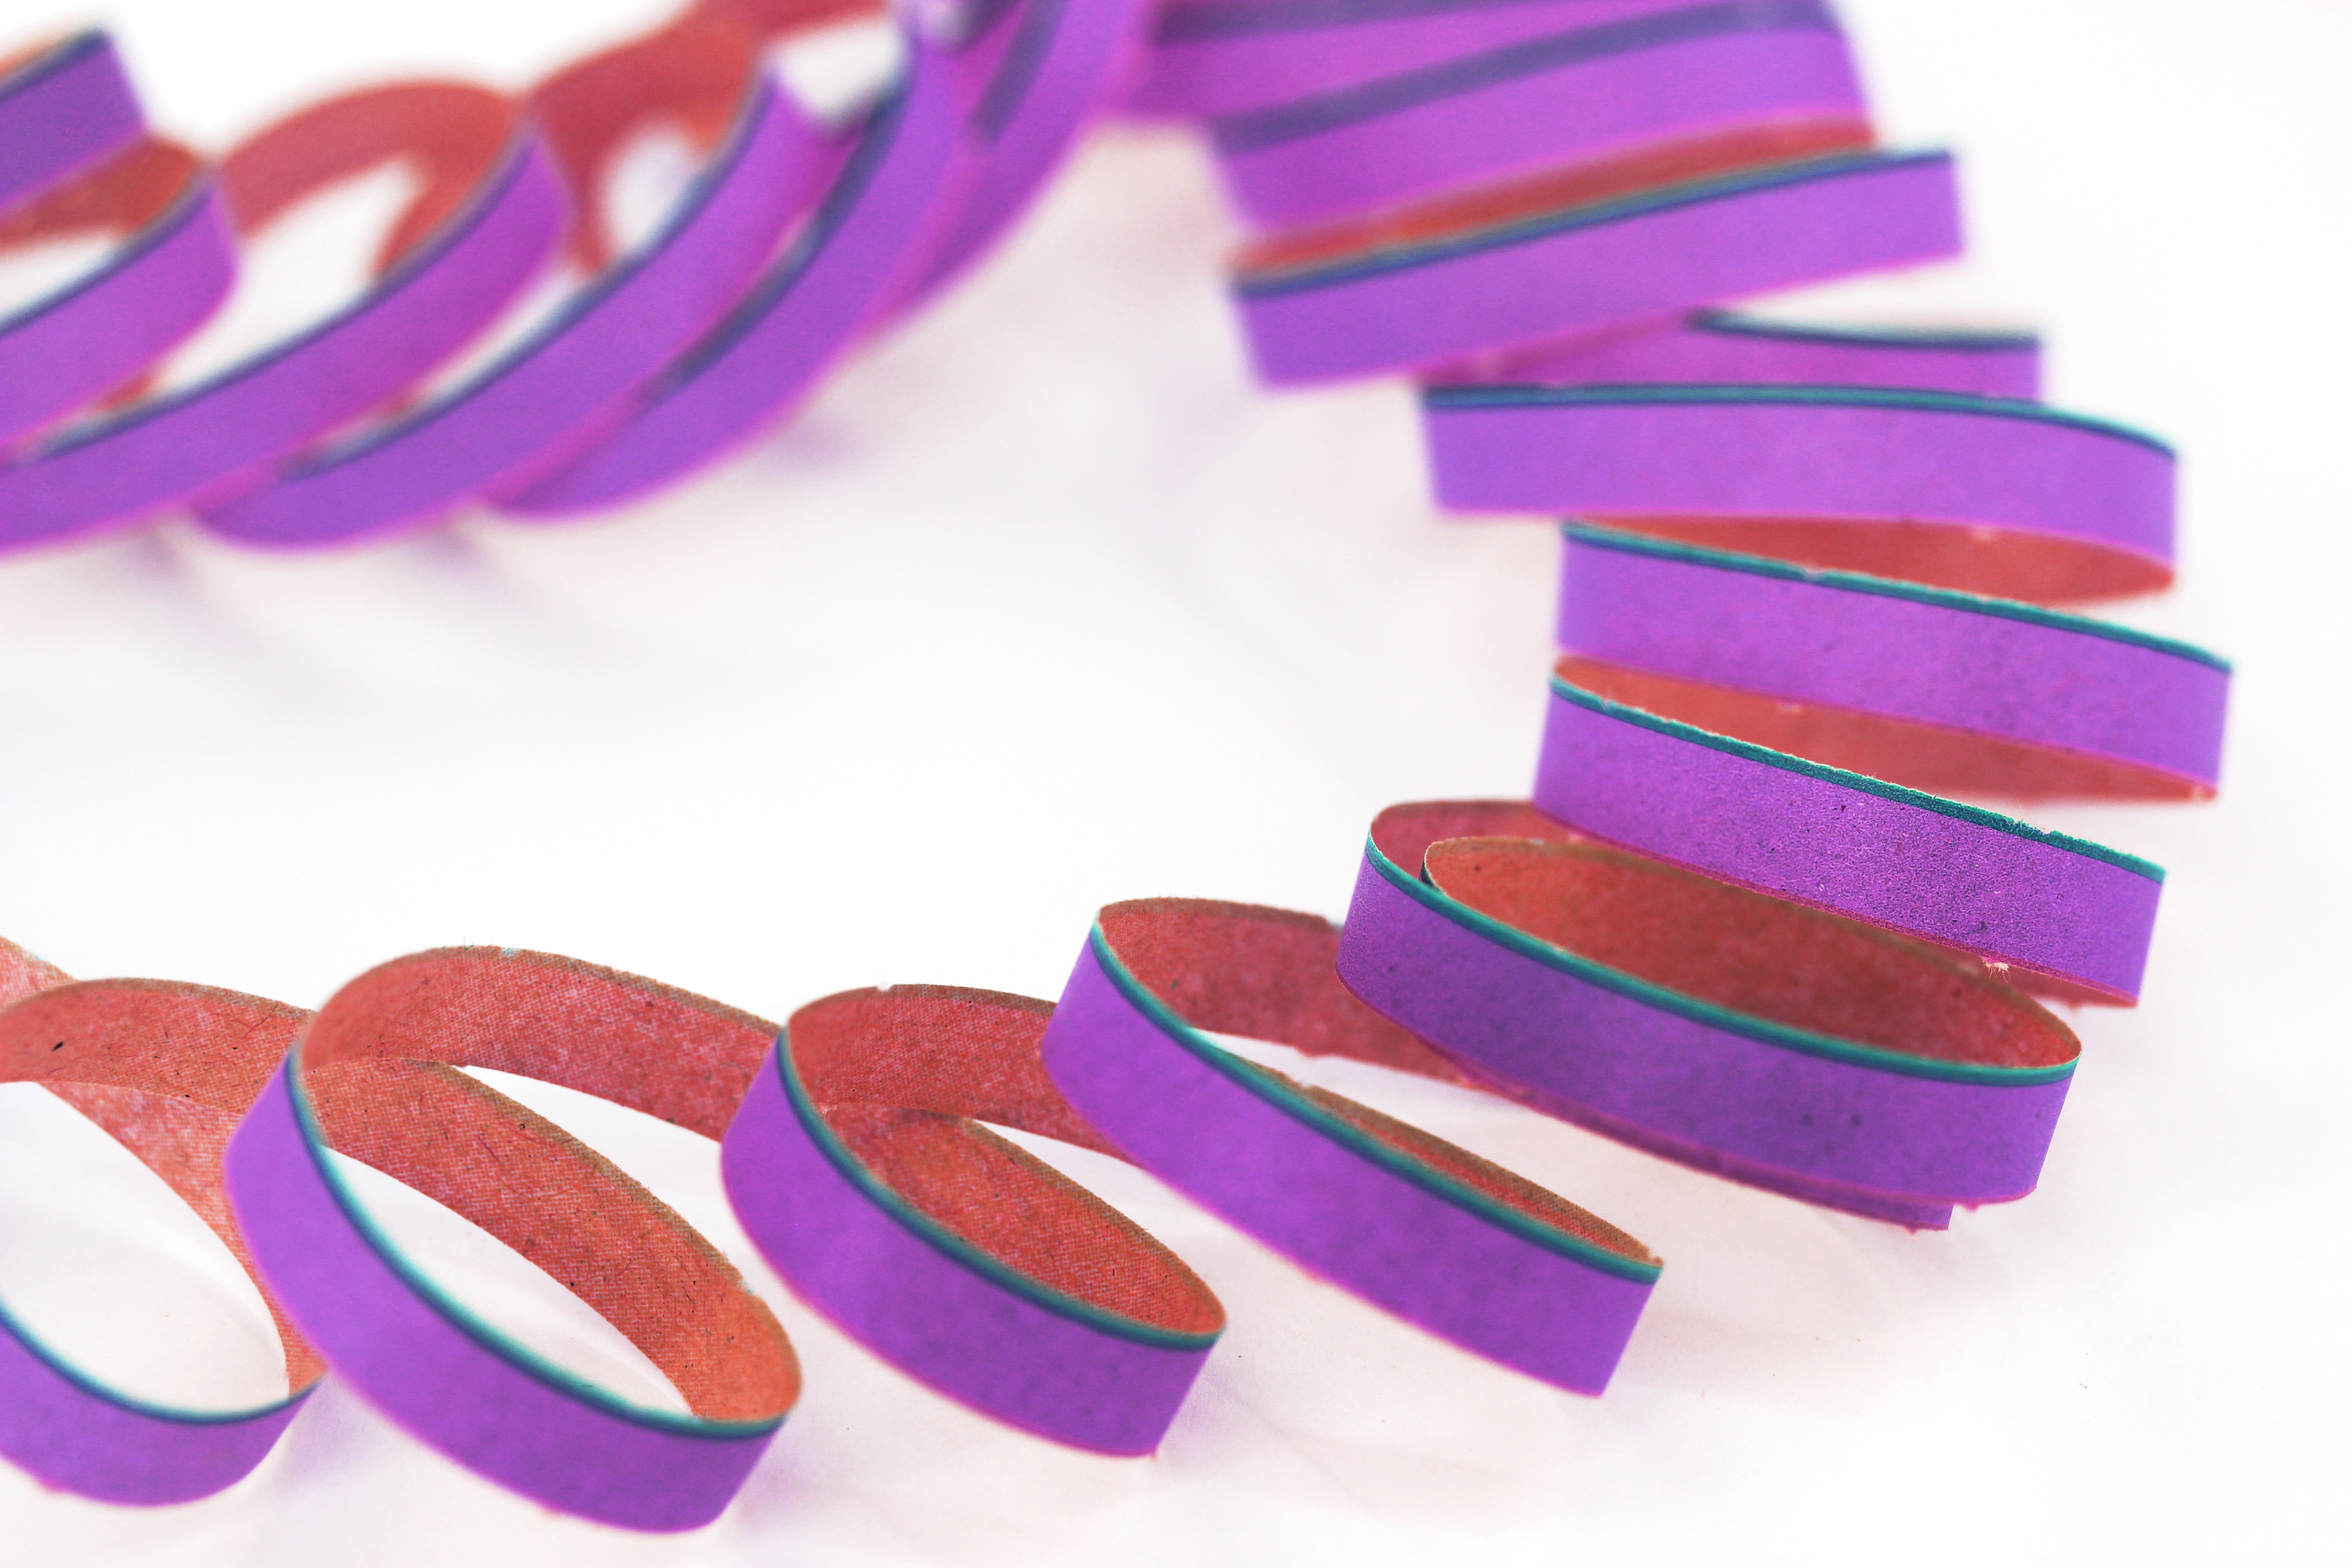
purple, petal, carnival, pink, bracelet, jewellery, violet, magenta, ringed, federal government, streamer, fashion accessory, hair accessory, partyaritkel